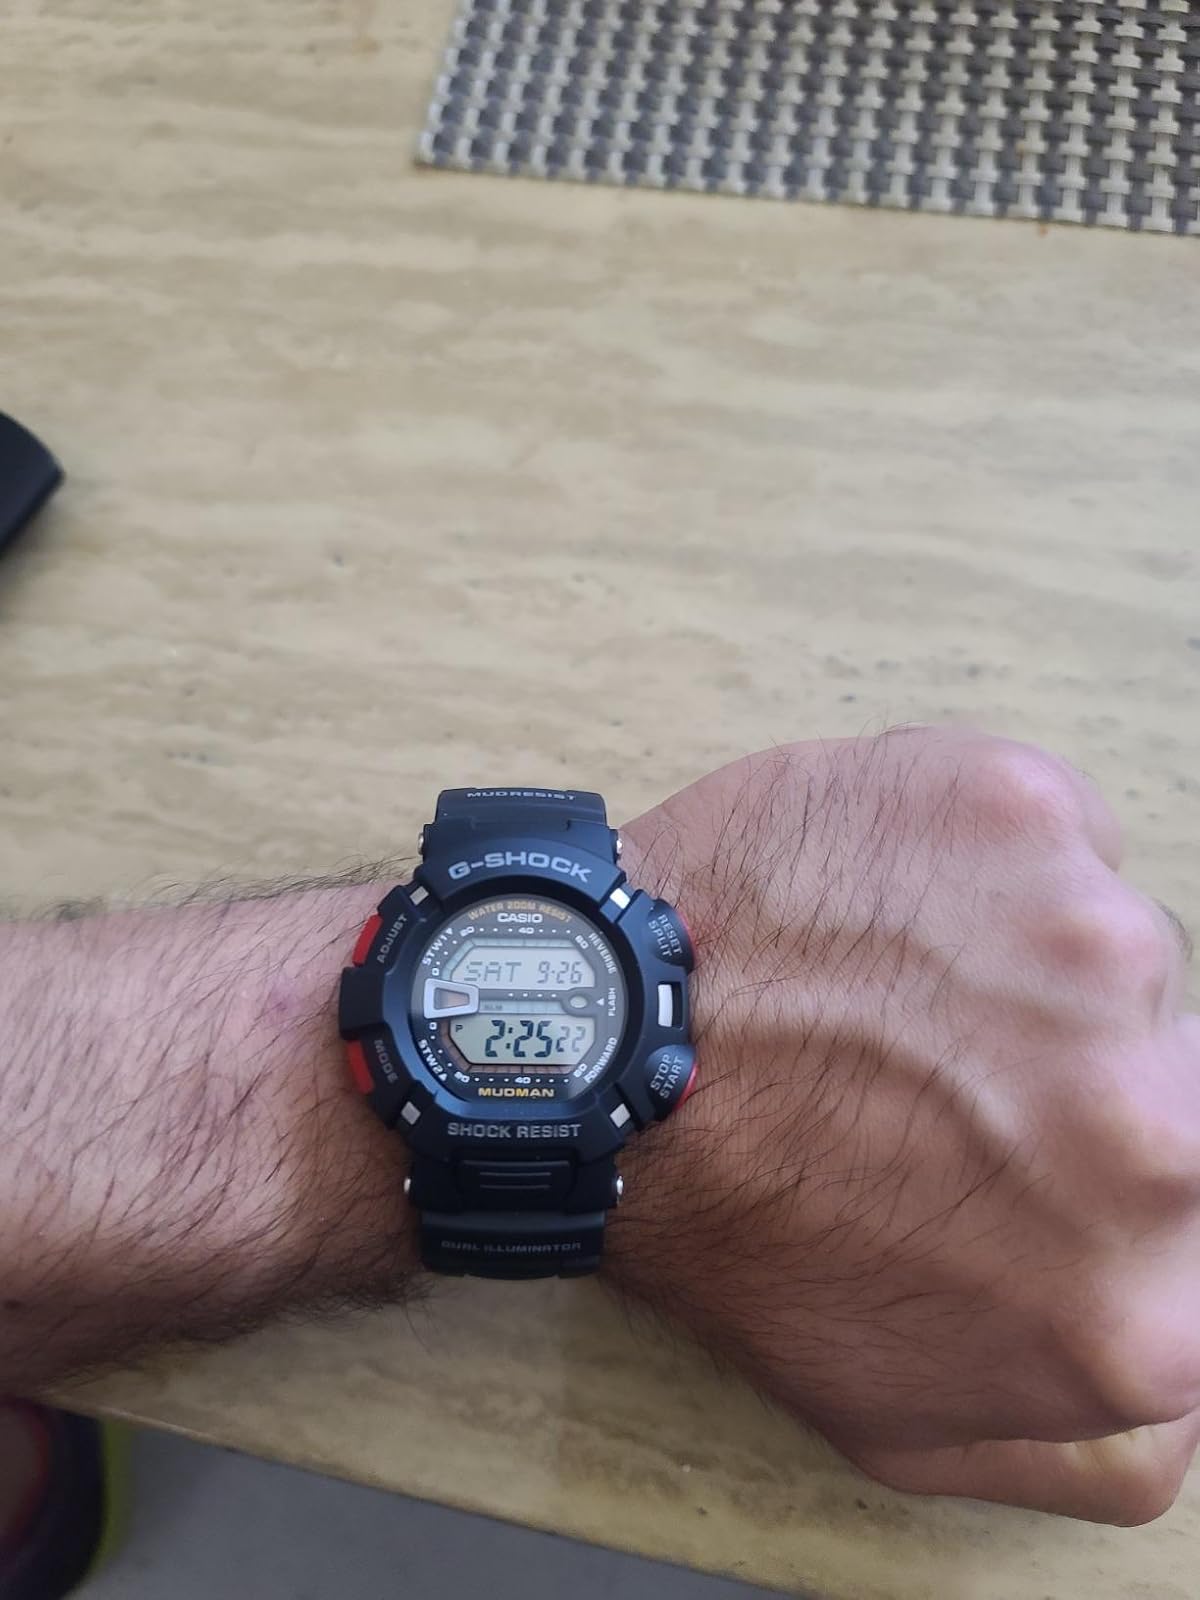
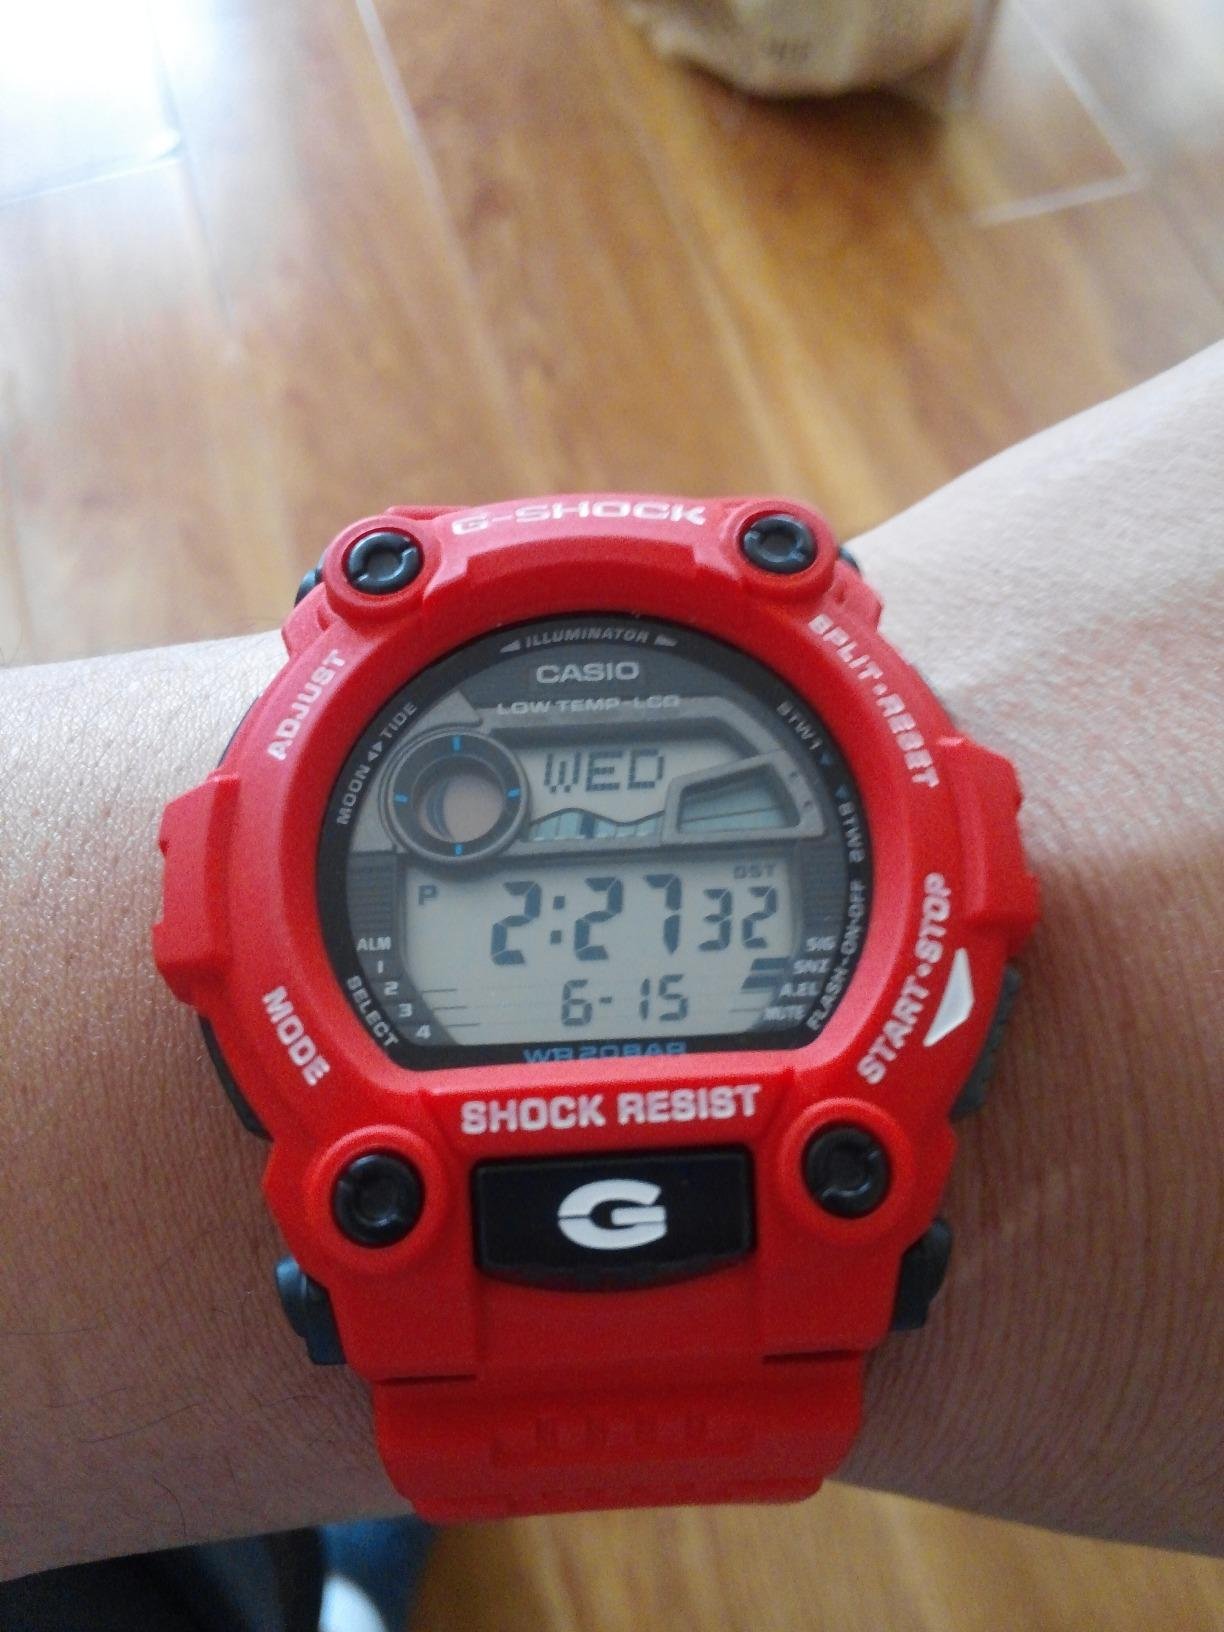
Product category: accessories_watch
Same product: no